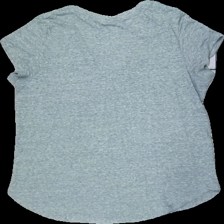
View: back
Type: T-shirt
Category: Ladies
Brand: Not in the list
Brand text on label: anko
Colors: Green, White
Material: 53% polyester 46%bomull
Cut: Regular
Holes: Minor
Damage: nopprig
Damage location: top center
Damage 2: nopprig
Damage 2 location: bottom center
Damage 3: hål
Damage 3 location: top right
Price range: <50
Recommended usage: Export
Description: grön vit t-shirt